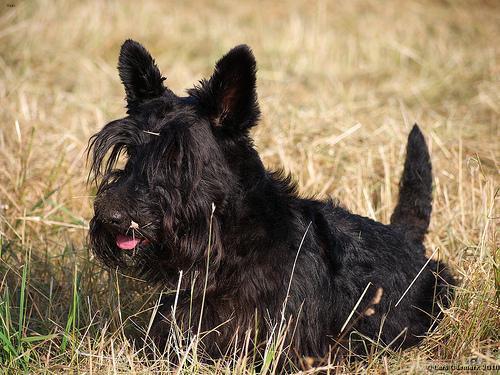
scottish terrier